Nishi Kokubun pagoda site

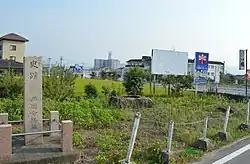
Site of Nishi-Kokubun temple ruins

The is an archaeological site with the ruins of a Buddhist temple located in what is now the Nishikokubu neighborhood of the city of Iwade, Wakayama, Japan. The temple is now in ruins with almost no traces remaining, and even the name of the temple is unknown, but it is believed to have been one of the provincial nunneriess per the system established by Emperor Shōmu during the Nara period (710 – 794) for the purpose of promoting Buddhism as the national religion of Japan and standardising imperial rule over the provinces. The foundation stones for the pagoda were designated as a National Historic Site in 1928, with the area under designation adjusted in 1985.